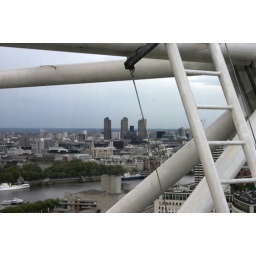
I was trying to frame the three buildings in the middle with the  white poles of the eye...